Oregon State University

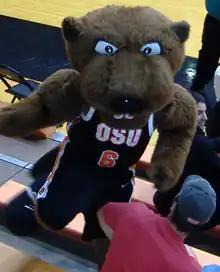
OSU mascot Benny Beaver

Oregon State University is one of the few universities to have ROTC detachments for each branch of the US Military. Oregon State University Army ROTC is a distinguished program and has been taught regularly since 1873. The so-called Beaver Battalion is known as the West Point of the West for producing more commissioned officers than any other non-military school during World War II. It is located in McAlexander Fieldhouse, named after General Ulysses G. McAlexander, the former commander of Army ROTC.